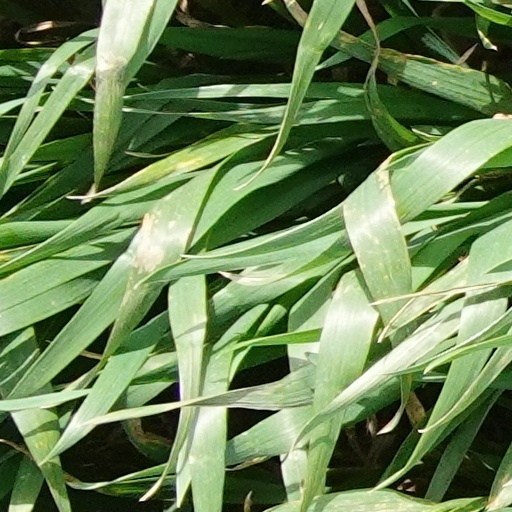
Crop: wheat